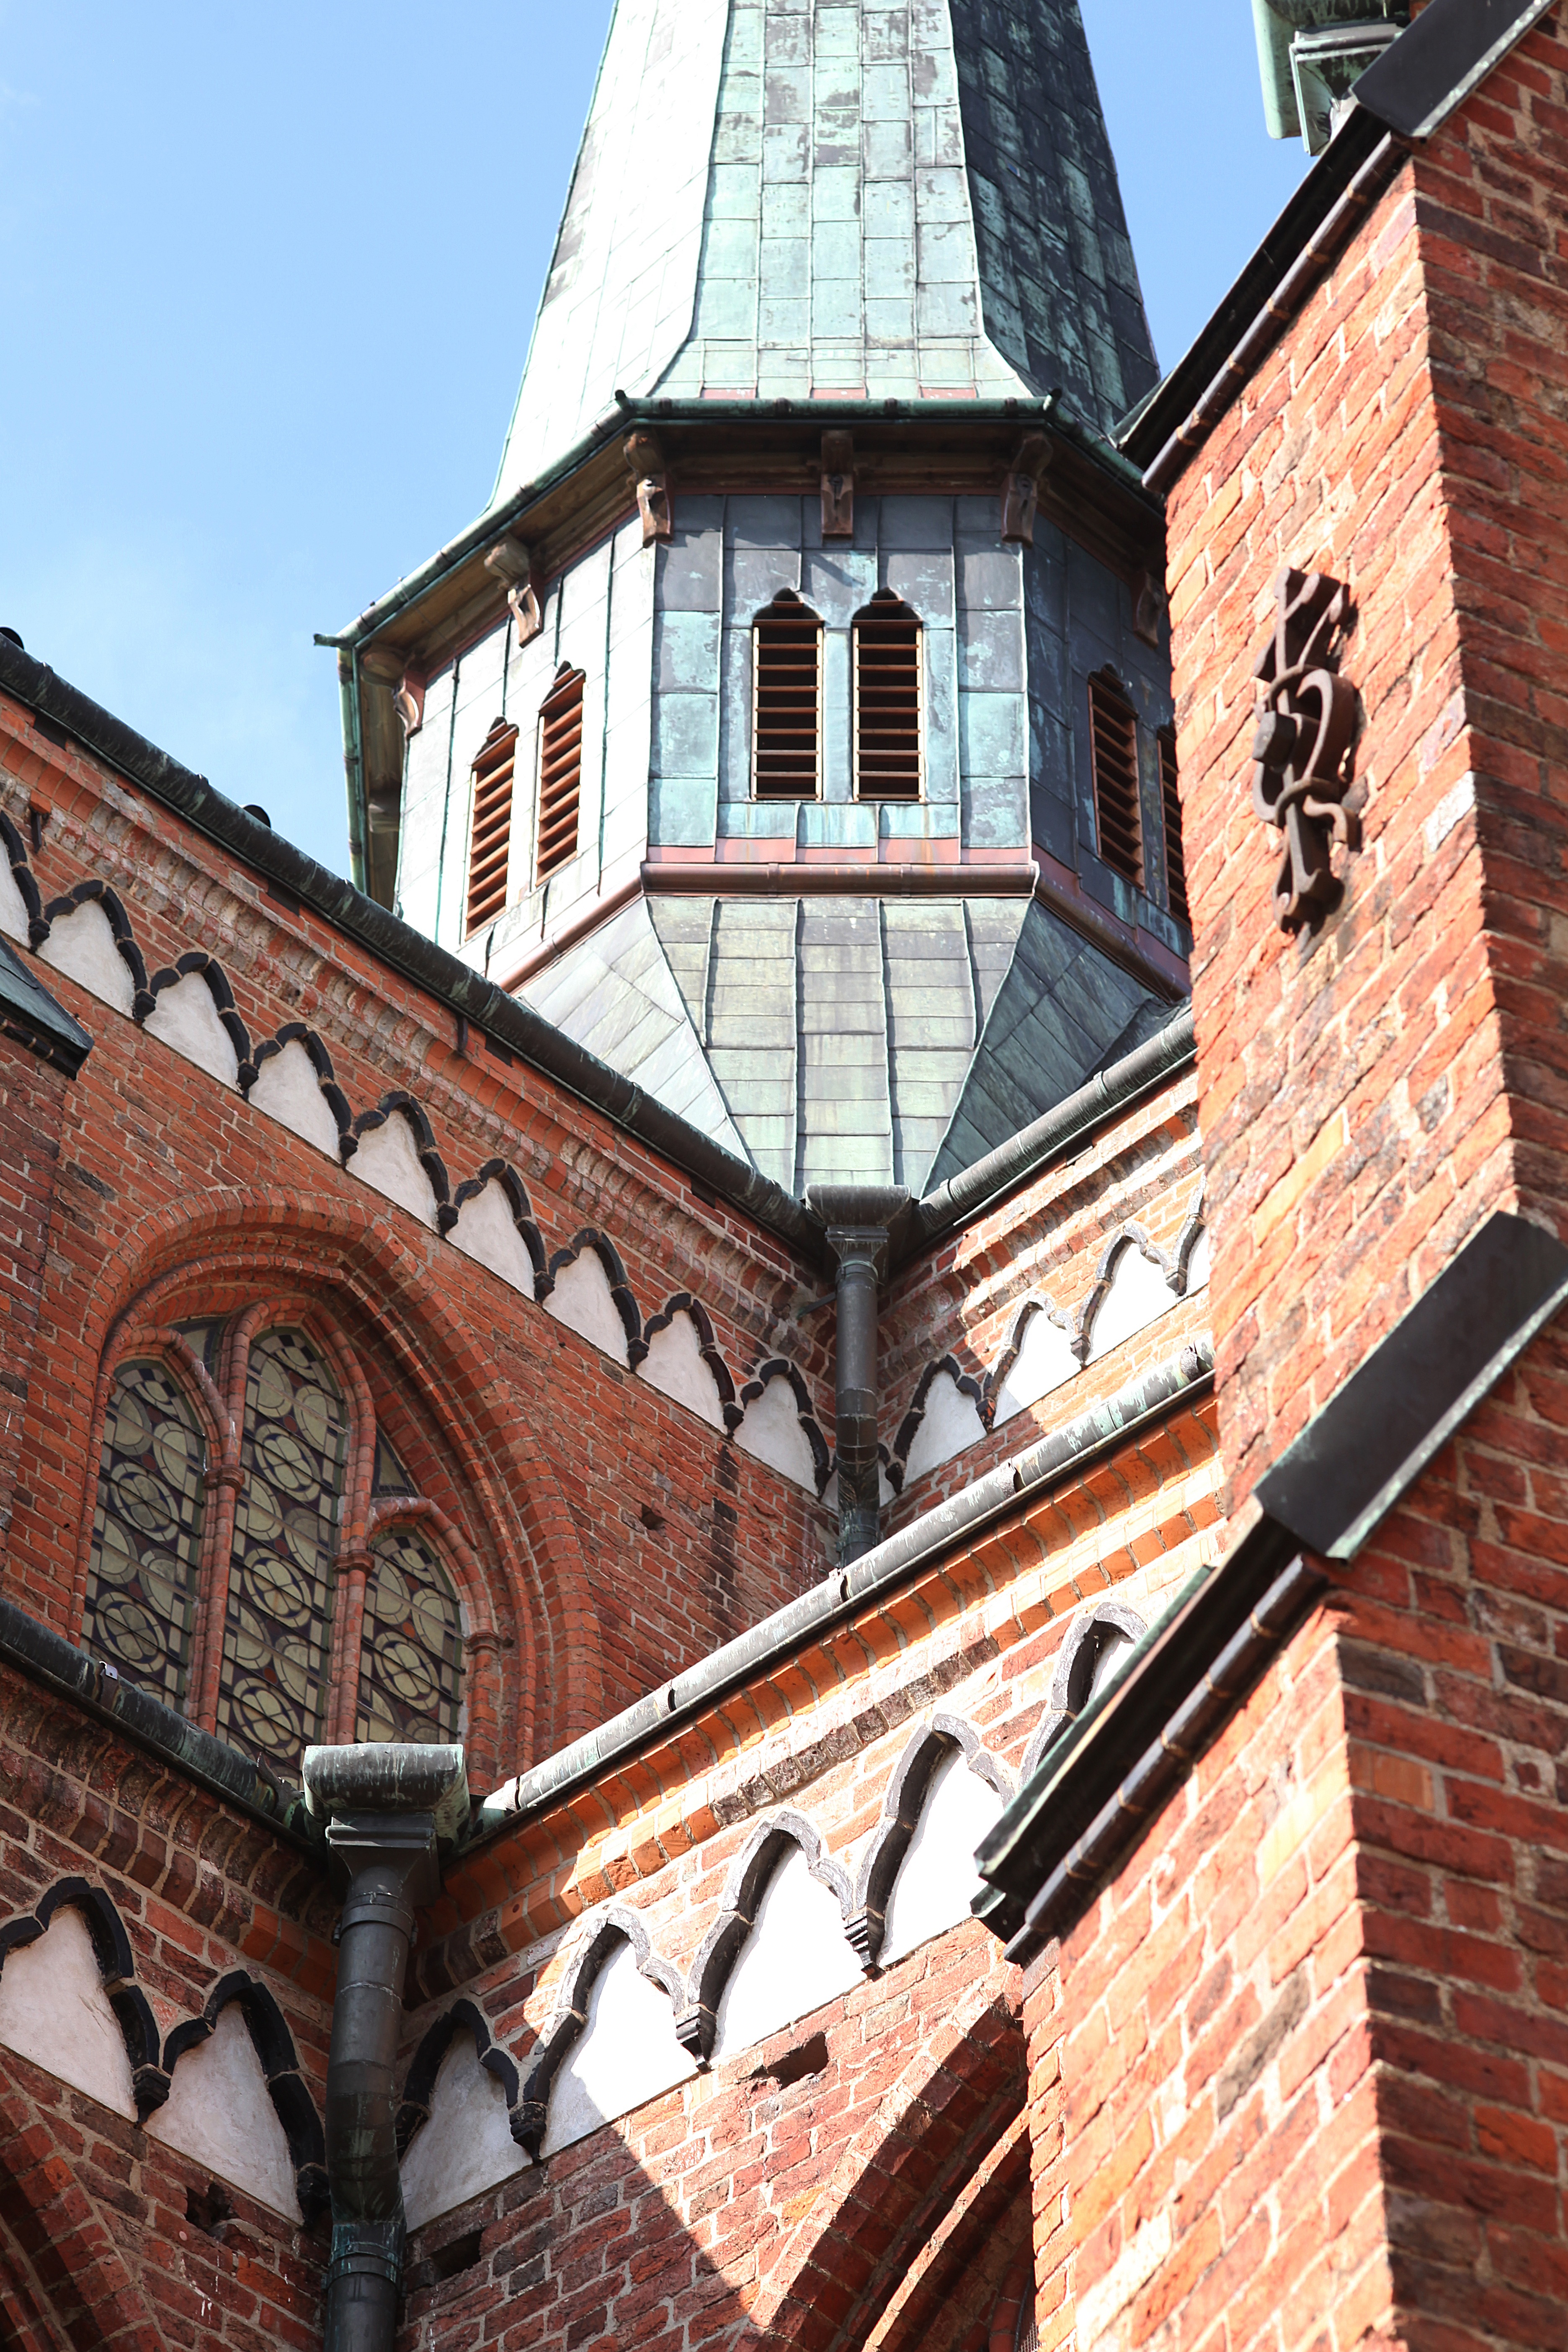
architecture, house, window, perspective, roof, building, summer, tower, facade, church, christian, brick, place of worship, faith, steeple, synagogue, brickwork, house of worship, munster, grevesm hlen, outdoor structure